Triumphal Arch of Vallaresso

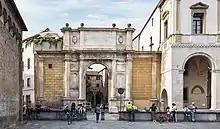
Arco Vallaresso

The Triumphal Arch of Vallaresso, or locally referred to as the Arco Vallaresso is a 17th-century monumental arch in the town center of Padua, region of Veneto, Italy. In 1632, the arch, designed by Giambattista della Scala, was meant to honor Alvise Vallaresso, Venetian captain of the town, for his diligence in attempting to stem the Bubonic plague in Padua.